Iden

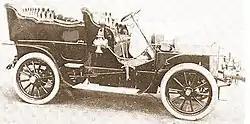
1905 Iden 12/16 hp

The Iden was an English automobile manufactured from 1904 until 1907. Designed by George Iden, formerly of Daimler, they were based in Coventry. They were four-cylinder 10/17 hp and 25/35 hp shaft-driven cars; each came with "Idens's frictionless radial gearbox".